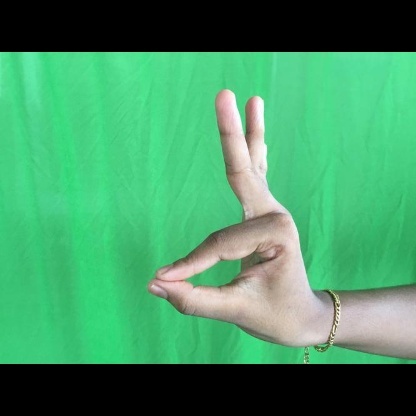
Mudra: Hamsasyam